Stanley Graham

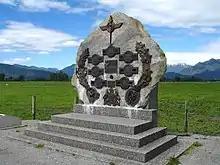
Memorial for the Incident, Kowhitirangi. The memorial is mounted on a rock from nearby Diedrichs' Creek, and was unveiled on 8 October 2004. The artist was Barry Thomson of Glenavy.

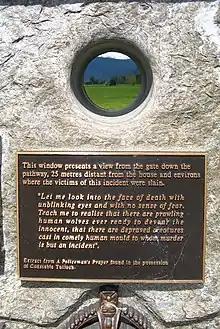
Detail of the memorial

On 4 October 1941, a neighbour of Graham's, Anker Madsen, complained to Constable Edward Best, stationed in nearby Kaniere, that Graham was accusing him of poisoning his cattle. Best decided not to respond in order to give Graham time to calm down.